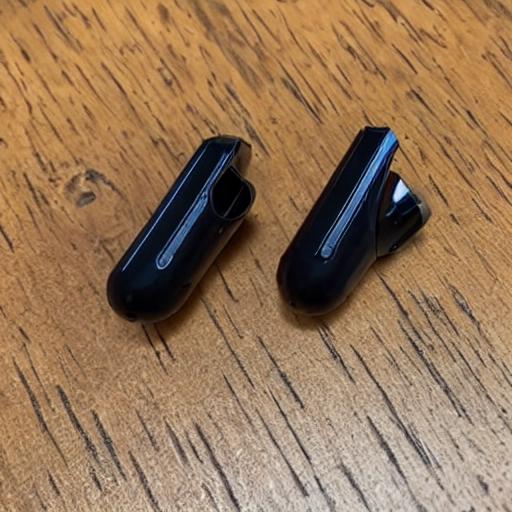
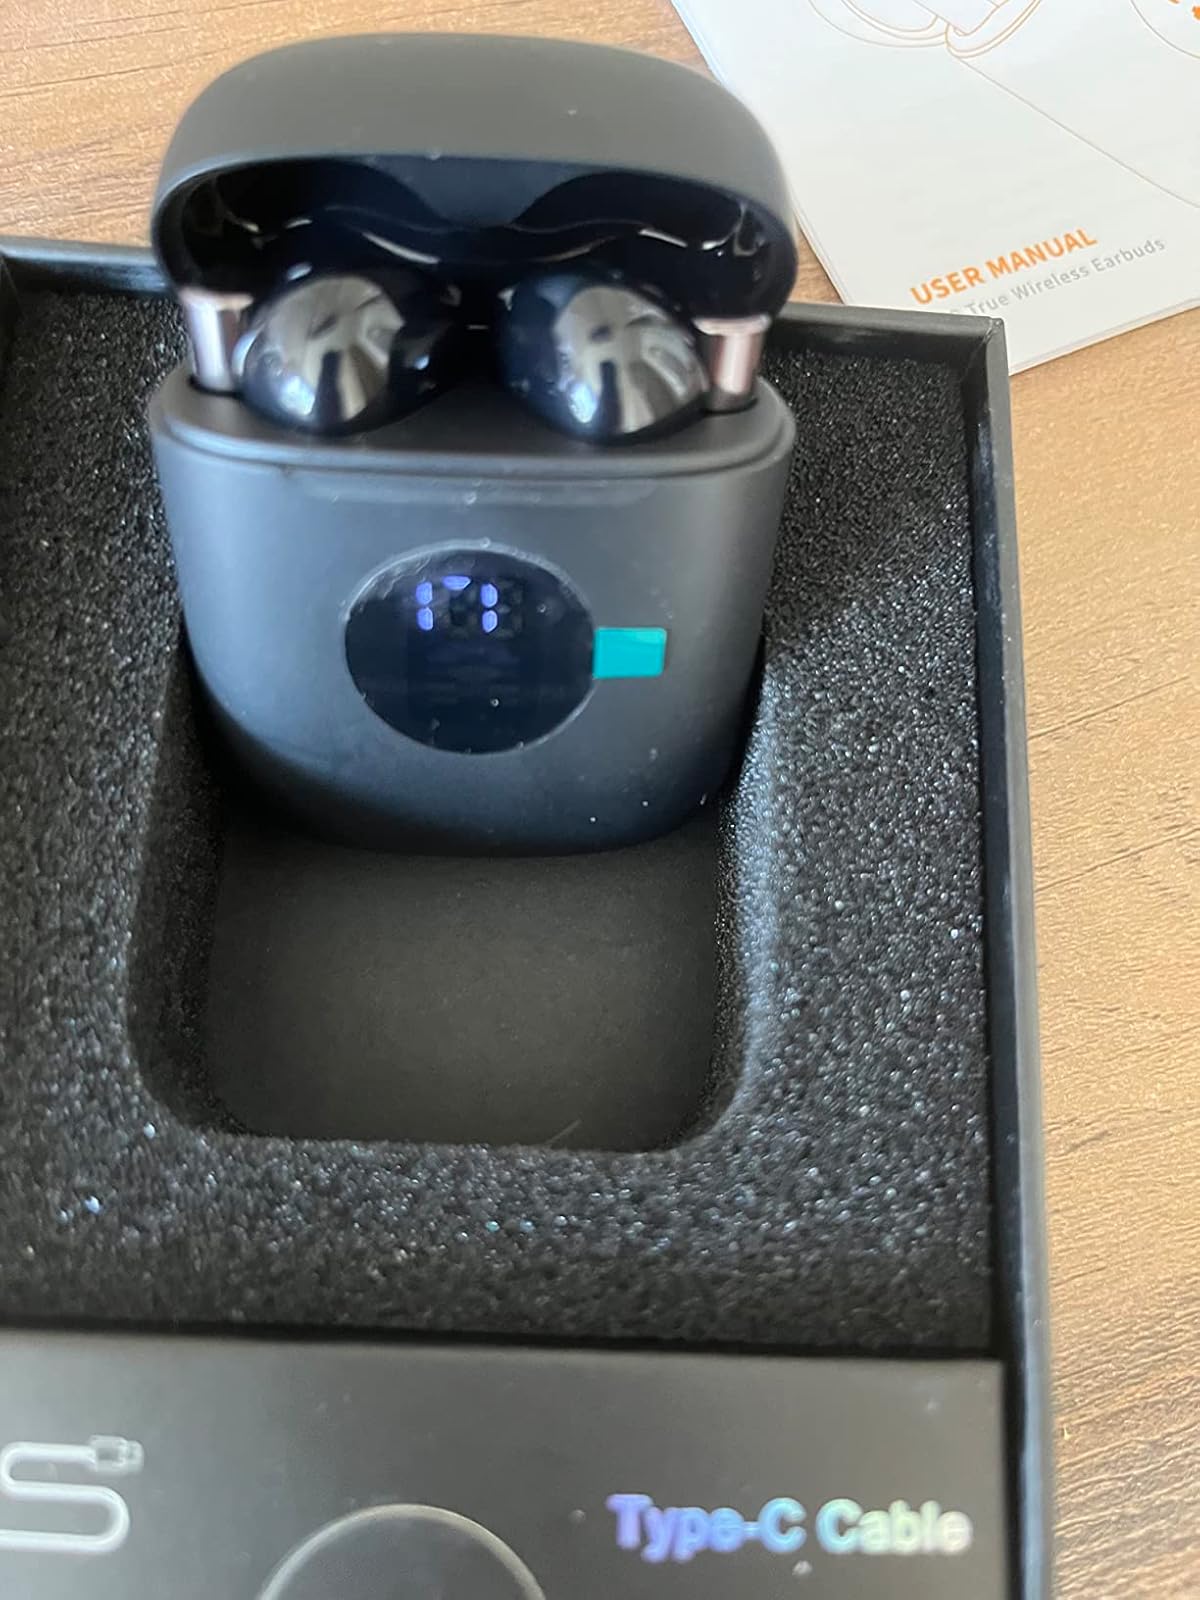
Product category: earbuds
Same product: no